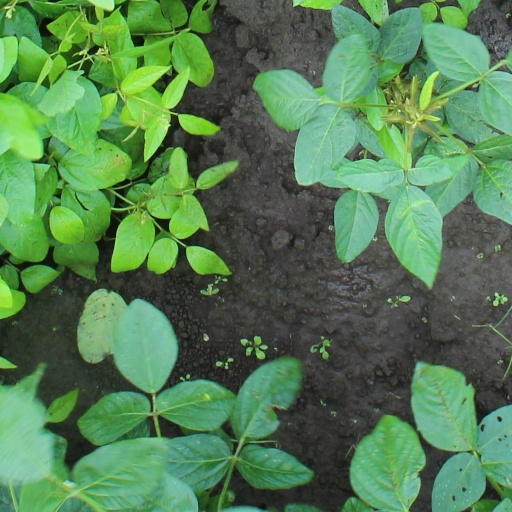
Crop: soybean